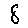
Label: 8